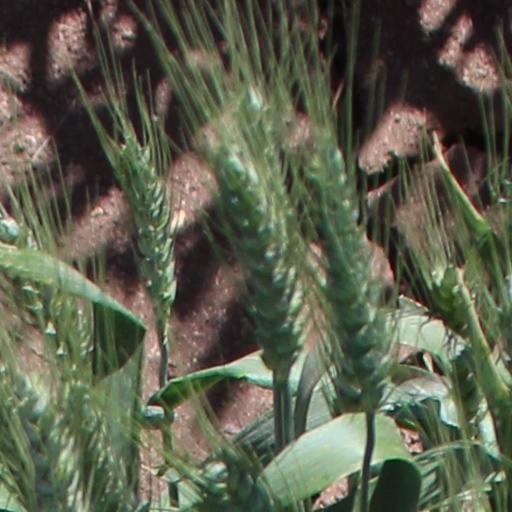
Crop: wheat